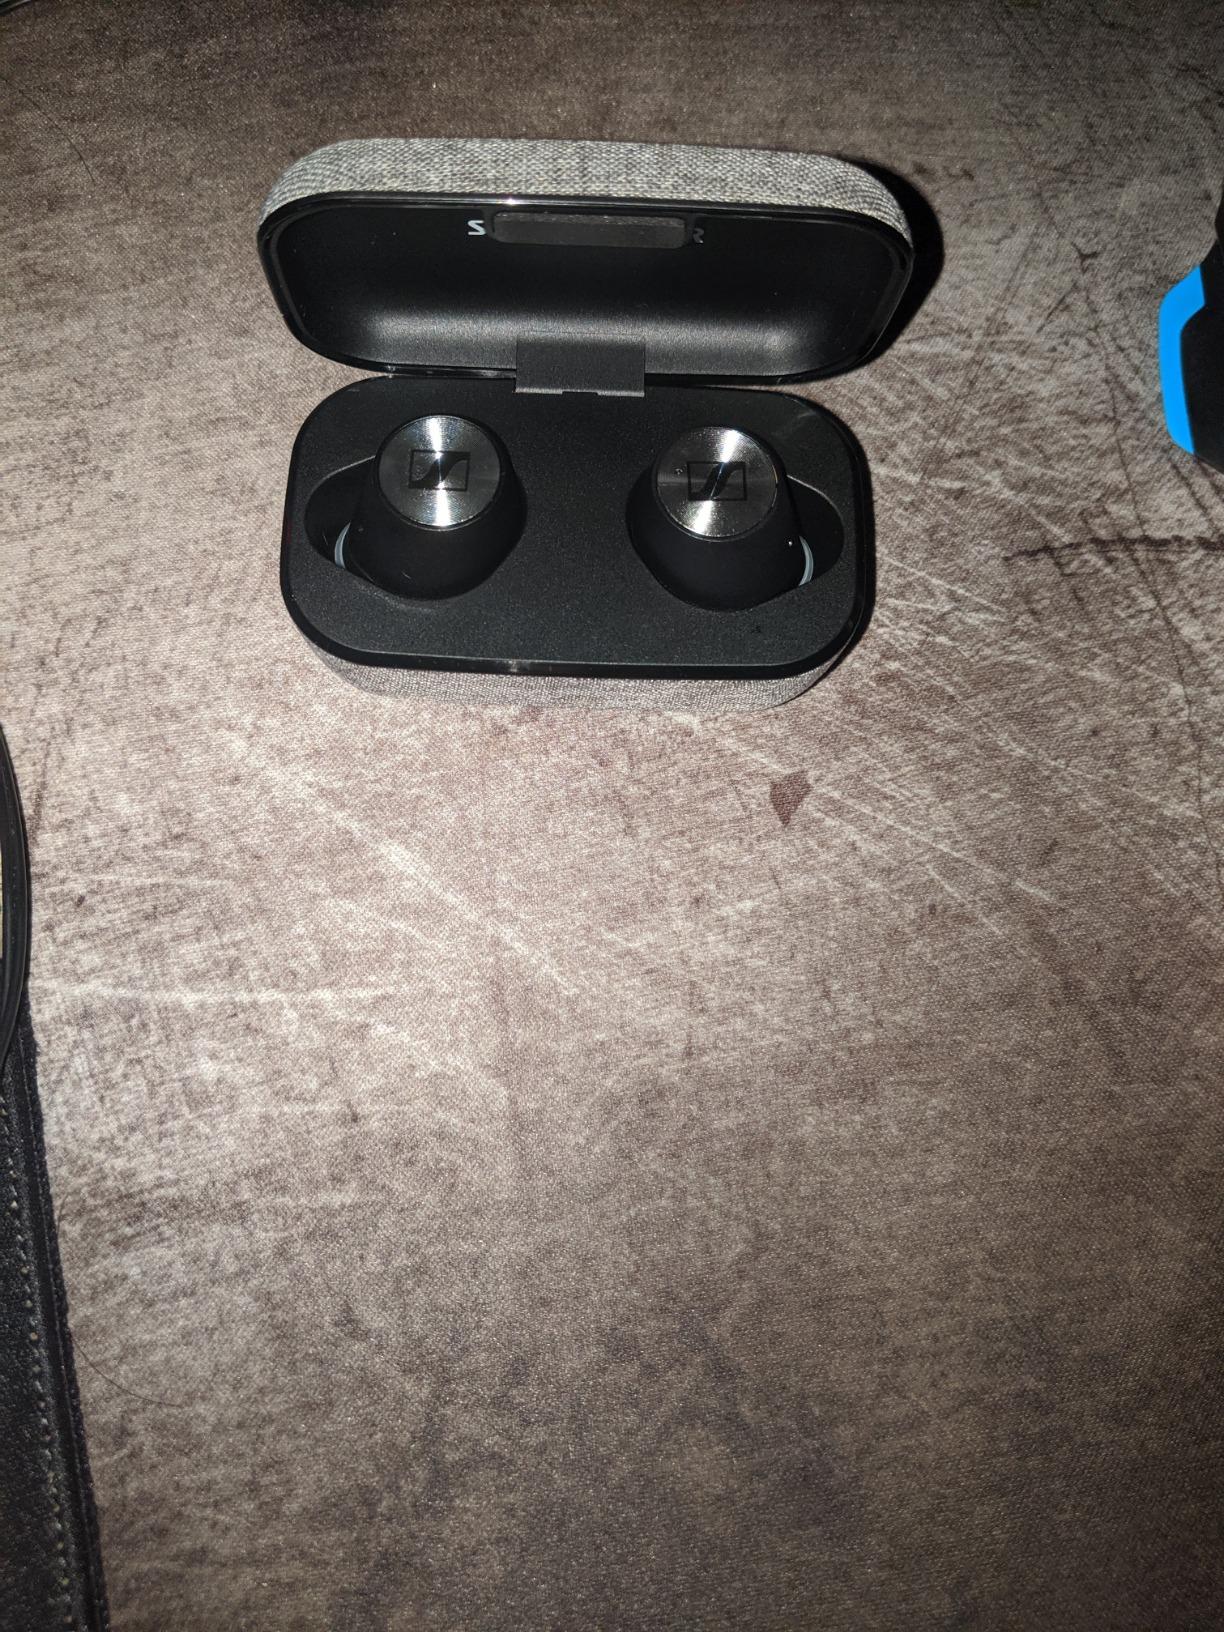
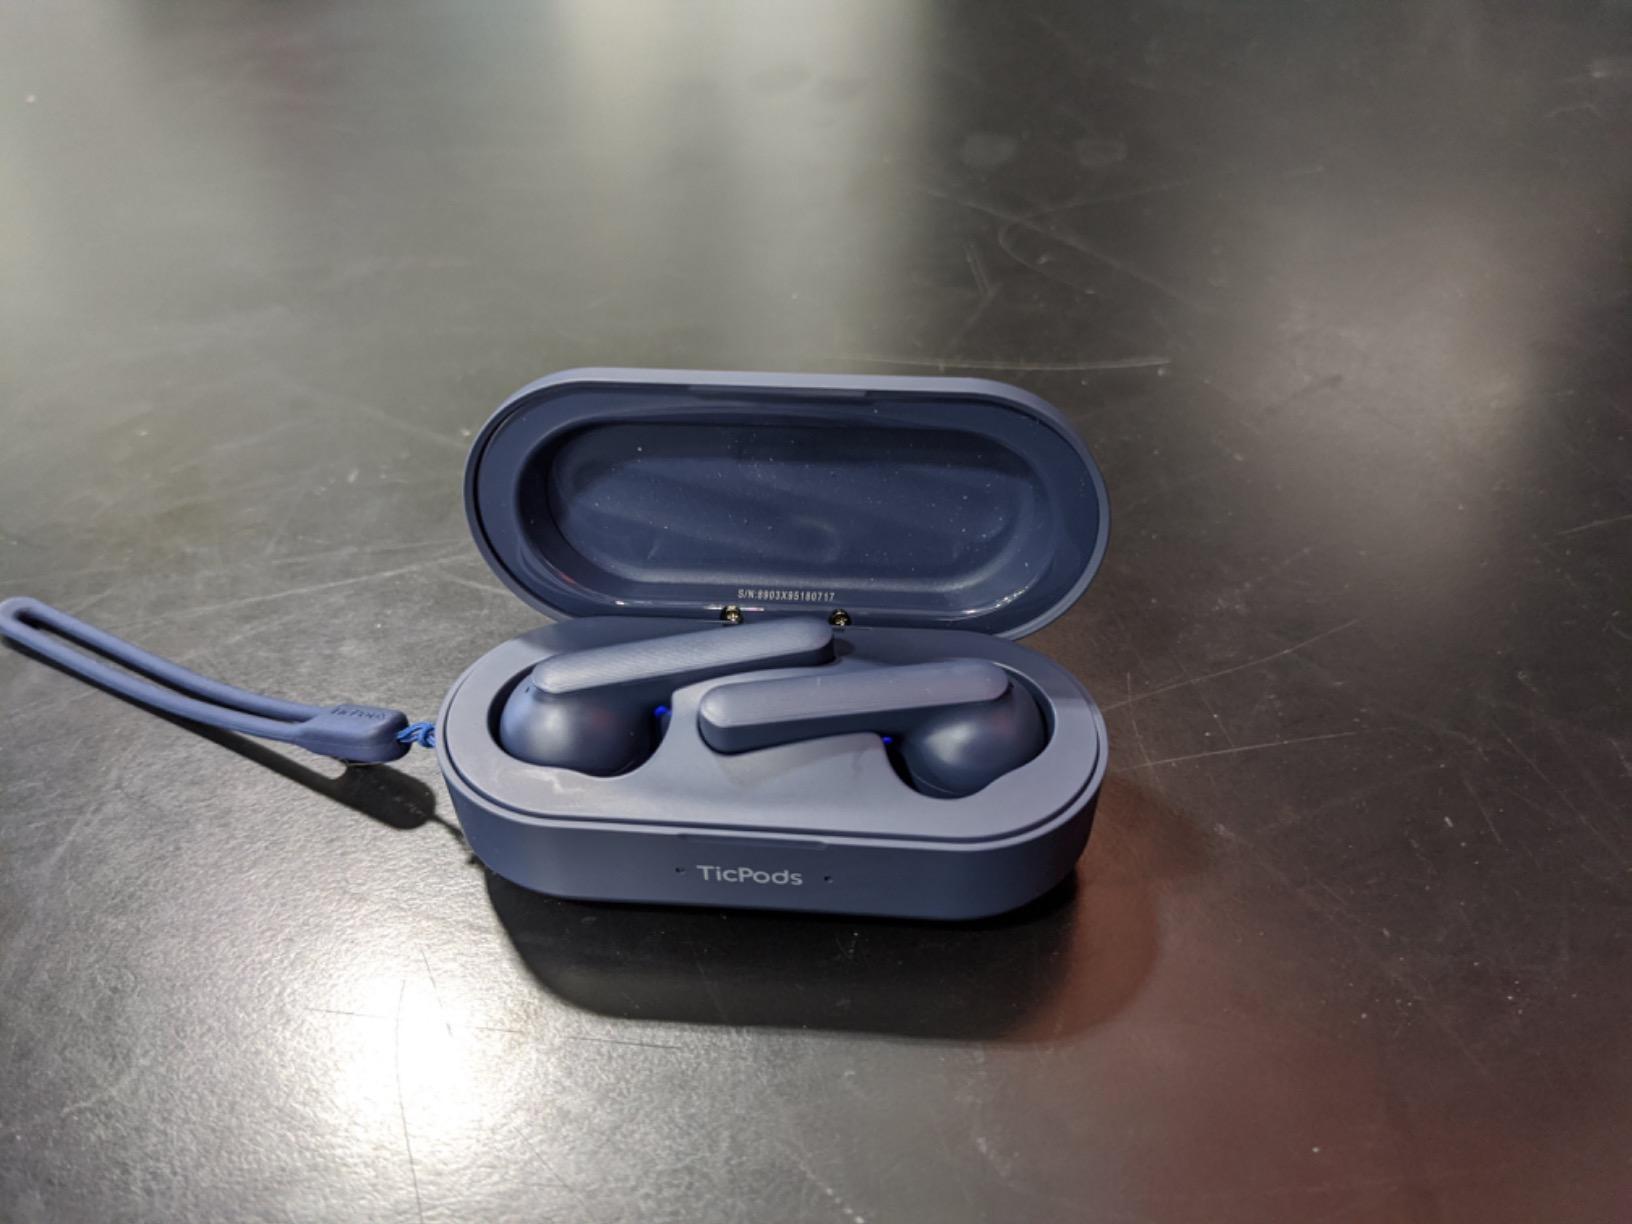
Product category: earbuds
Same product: no